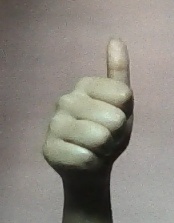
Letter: aleff